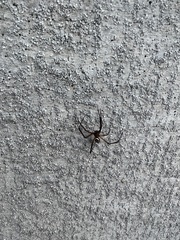
Species: Lactrodectus_hesperus